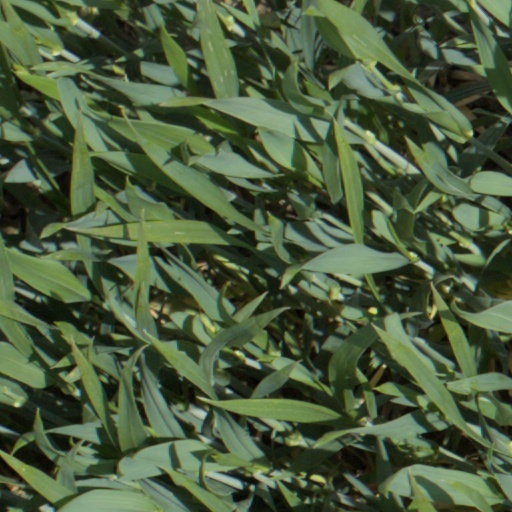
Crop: wheat